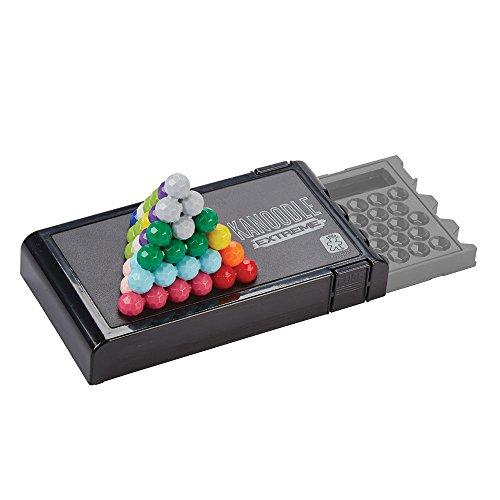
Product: Educational Insights Kanoodle Game Collection
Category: Toys & Games | Games & Accessories | Board Games
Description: Games include: Kanoodle, Kanoodle Extreme, and Kanoodle Genius.
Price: $51.34
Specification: Shipping Weight: 1.3 pounds (View shipping rates and policies)|ASIN: B00XA5GRBS|Item model number: 84567|    #10770    in Board Games (Toys & Games)